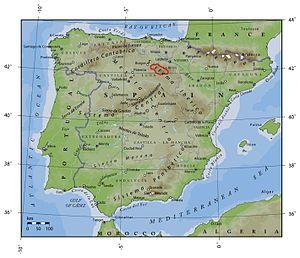
Sierra de La Demanda
Le massif de la Demanda ou d'Arandio est un espace naturel protégé appartenant à la Cordillère ibérique, dans les limites des provinces de Burgos, La Rioja et Soria.